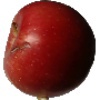
Label: braeburn_apple